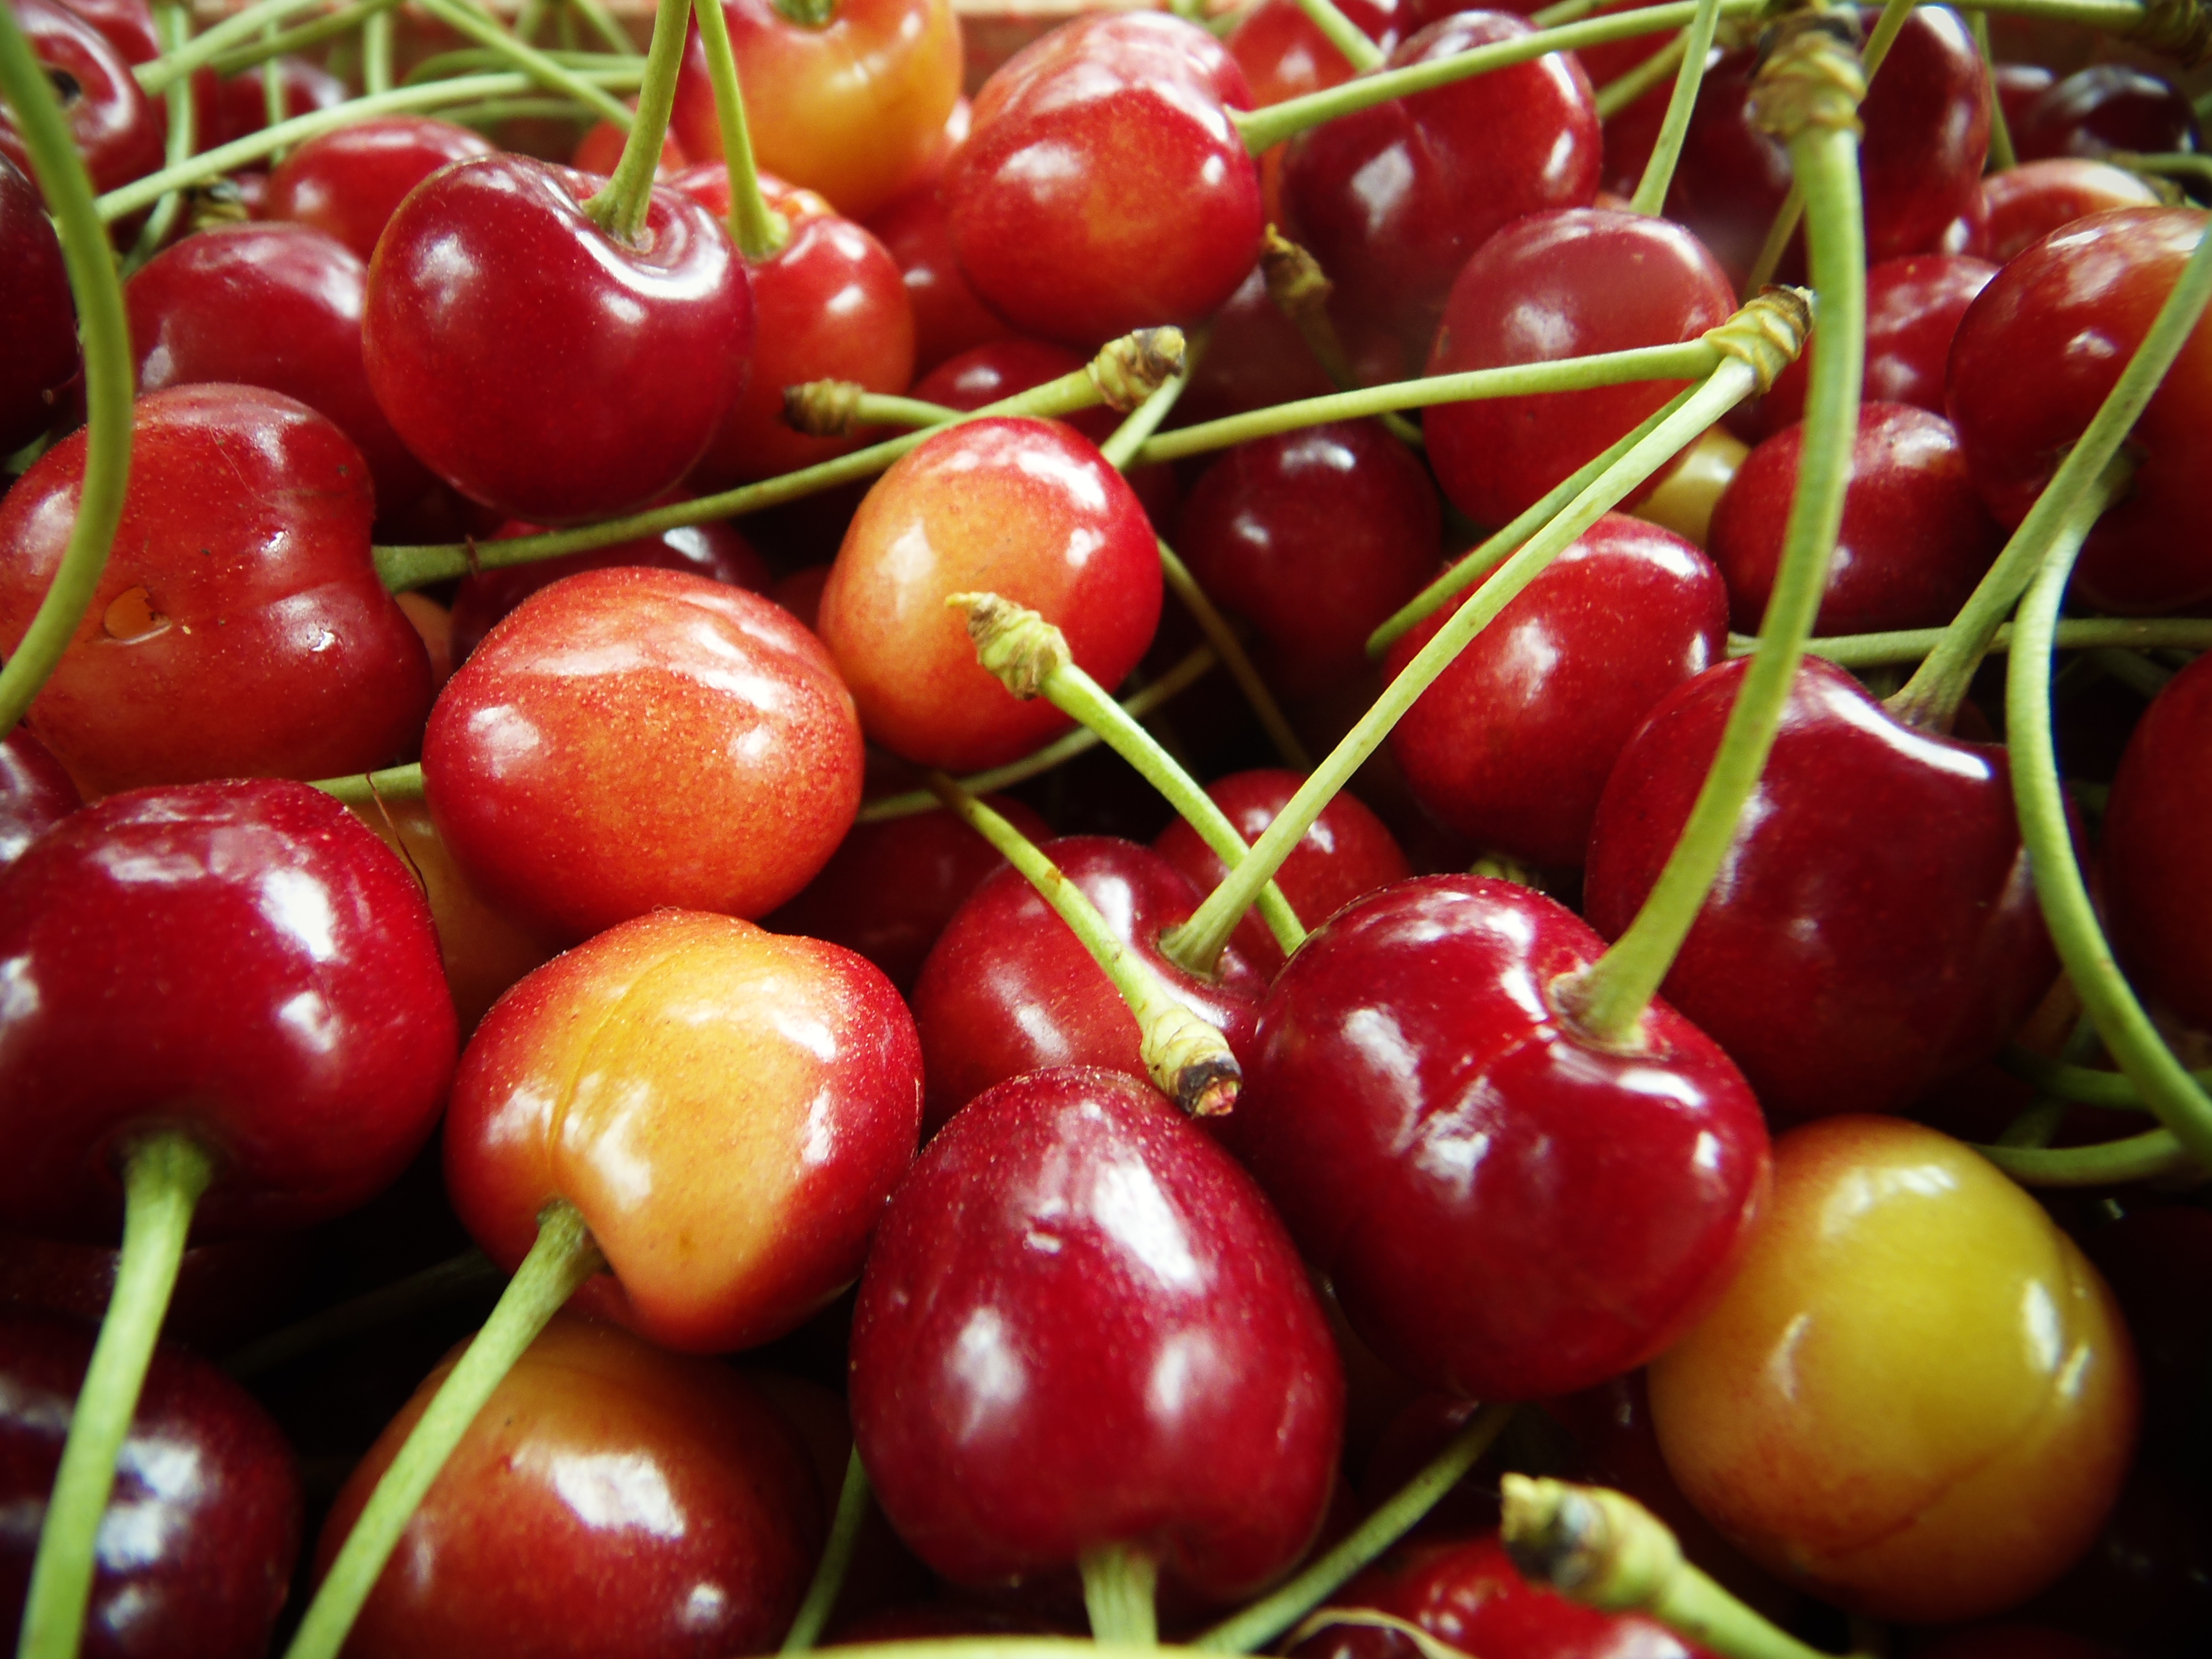
plant, fruit, sweet, food, red, produce, vegetable, macro, cherry, cherries, flowering plant, rose family, acerola, malpighia, land plant, zante currant